French cruiser Tourville (1876)

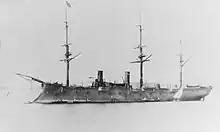
"Tourville" at anchor, date unknown

"Tourville" was laid down on 23 February 1874 at the shipyard in La Seyne. She was launched on 24 February 1876 and was commissioned to begin sea trials just six months later on 17 August. The ship was not yet complete at that time, and work on her engines continued until 1 September. Her initial trials lasted a year and a half due to her troublesome engines, and on 5 March 1878, after the testing was completed, she was reduced to the 2nd category of reserve. She was placed in full commission on 4 July 1879 for experimental operations with the main fleet in home waters before being decommissioned again on 7 October. Her engines were then entirely rebuilt in an attempt to solve the problems with them, work lasting from 20 October 1879 to 5 January 1881. Nevertheless, her engines remained prone to breakdowns, and she only served four years of active service over the duration of her career.